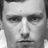
Emotion: sad